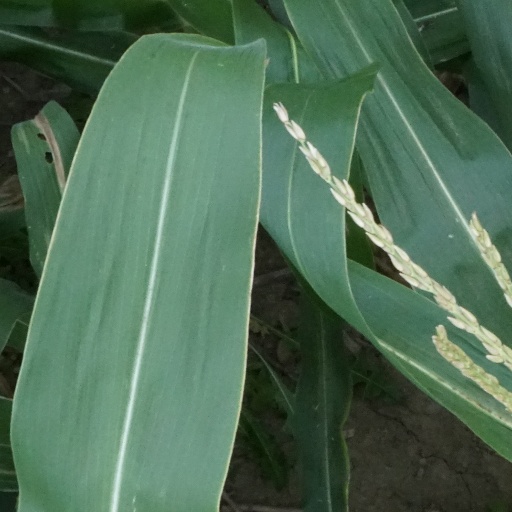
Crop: maize; corn